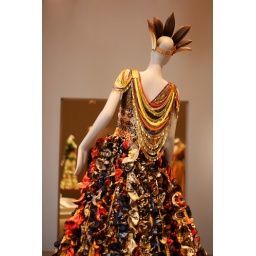
Loosurutia dress by Eastern Pearson fashion house